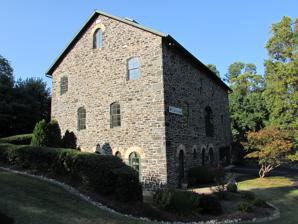
Building: J. Lindsay Barn
Country: United States of America
Year built: 1820
American historic barn in Delaware United States historic place J. Lindsay Barn U.S. National Register of Historic Places Side and rear of the barn, showing the large quoins and a datestone in the gable. Show map of Delaware Show map of the United States Location 15 Middleton Dr., near Newark, Delaware Coordinates 39°45′04″N 75°41′16″W / 39.751199°N 75.687882°W / 39.751199; -75.687882 Area 1.3 acres (0.53 ha) Built c. 1820 ( 1820 ) MPS Agricultural Buildings and Complexes in Mill Creek Hundred, 1800-1840 TR NRHP reference No. 86003089 Added to NRHP November 13, 1986 J. Lindsay Barn is a historic barn located near Newark , New Castle County, Delaware .  It was built around 1820, and is a large, bi-level stone building with fieldstone walls accented by round-arched doorways and windows.  It features large rectangular and square quoins and two gable cupolas atop the gable roof.  Also on the property is a 19th-century stone outbuilding. It was added to the National Register of Historic Places in 1986. References Wikimedia Commons has media related to J. Lindsay Barn .